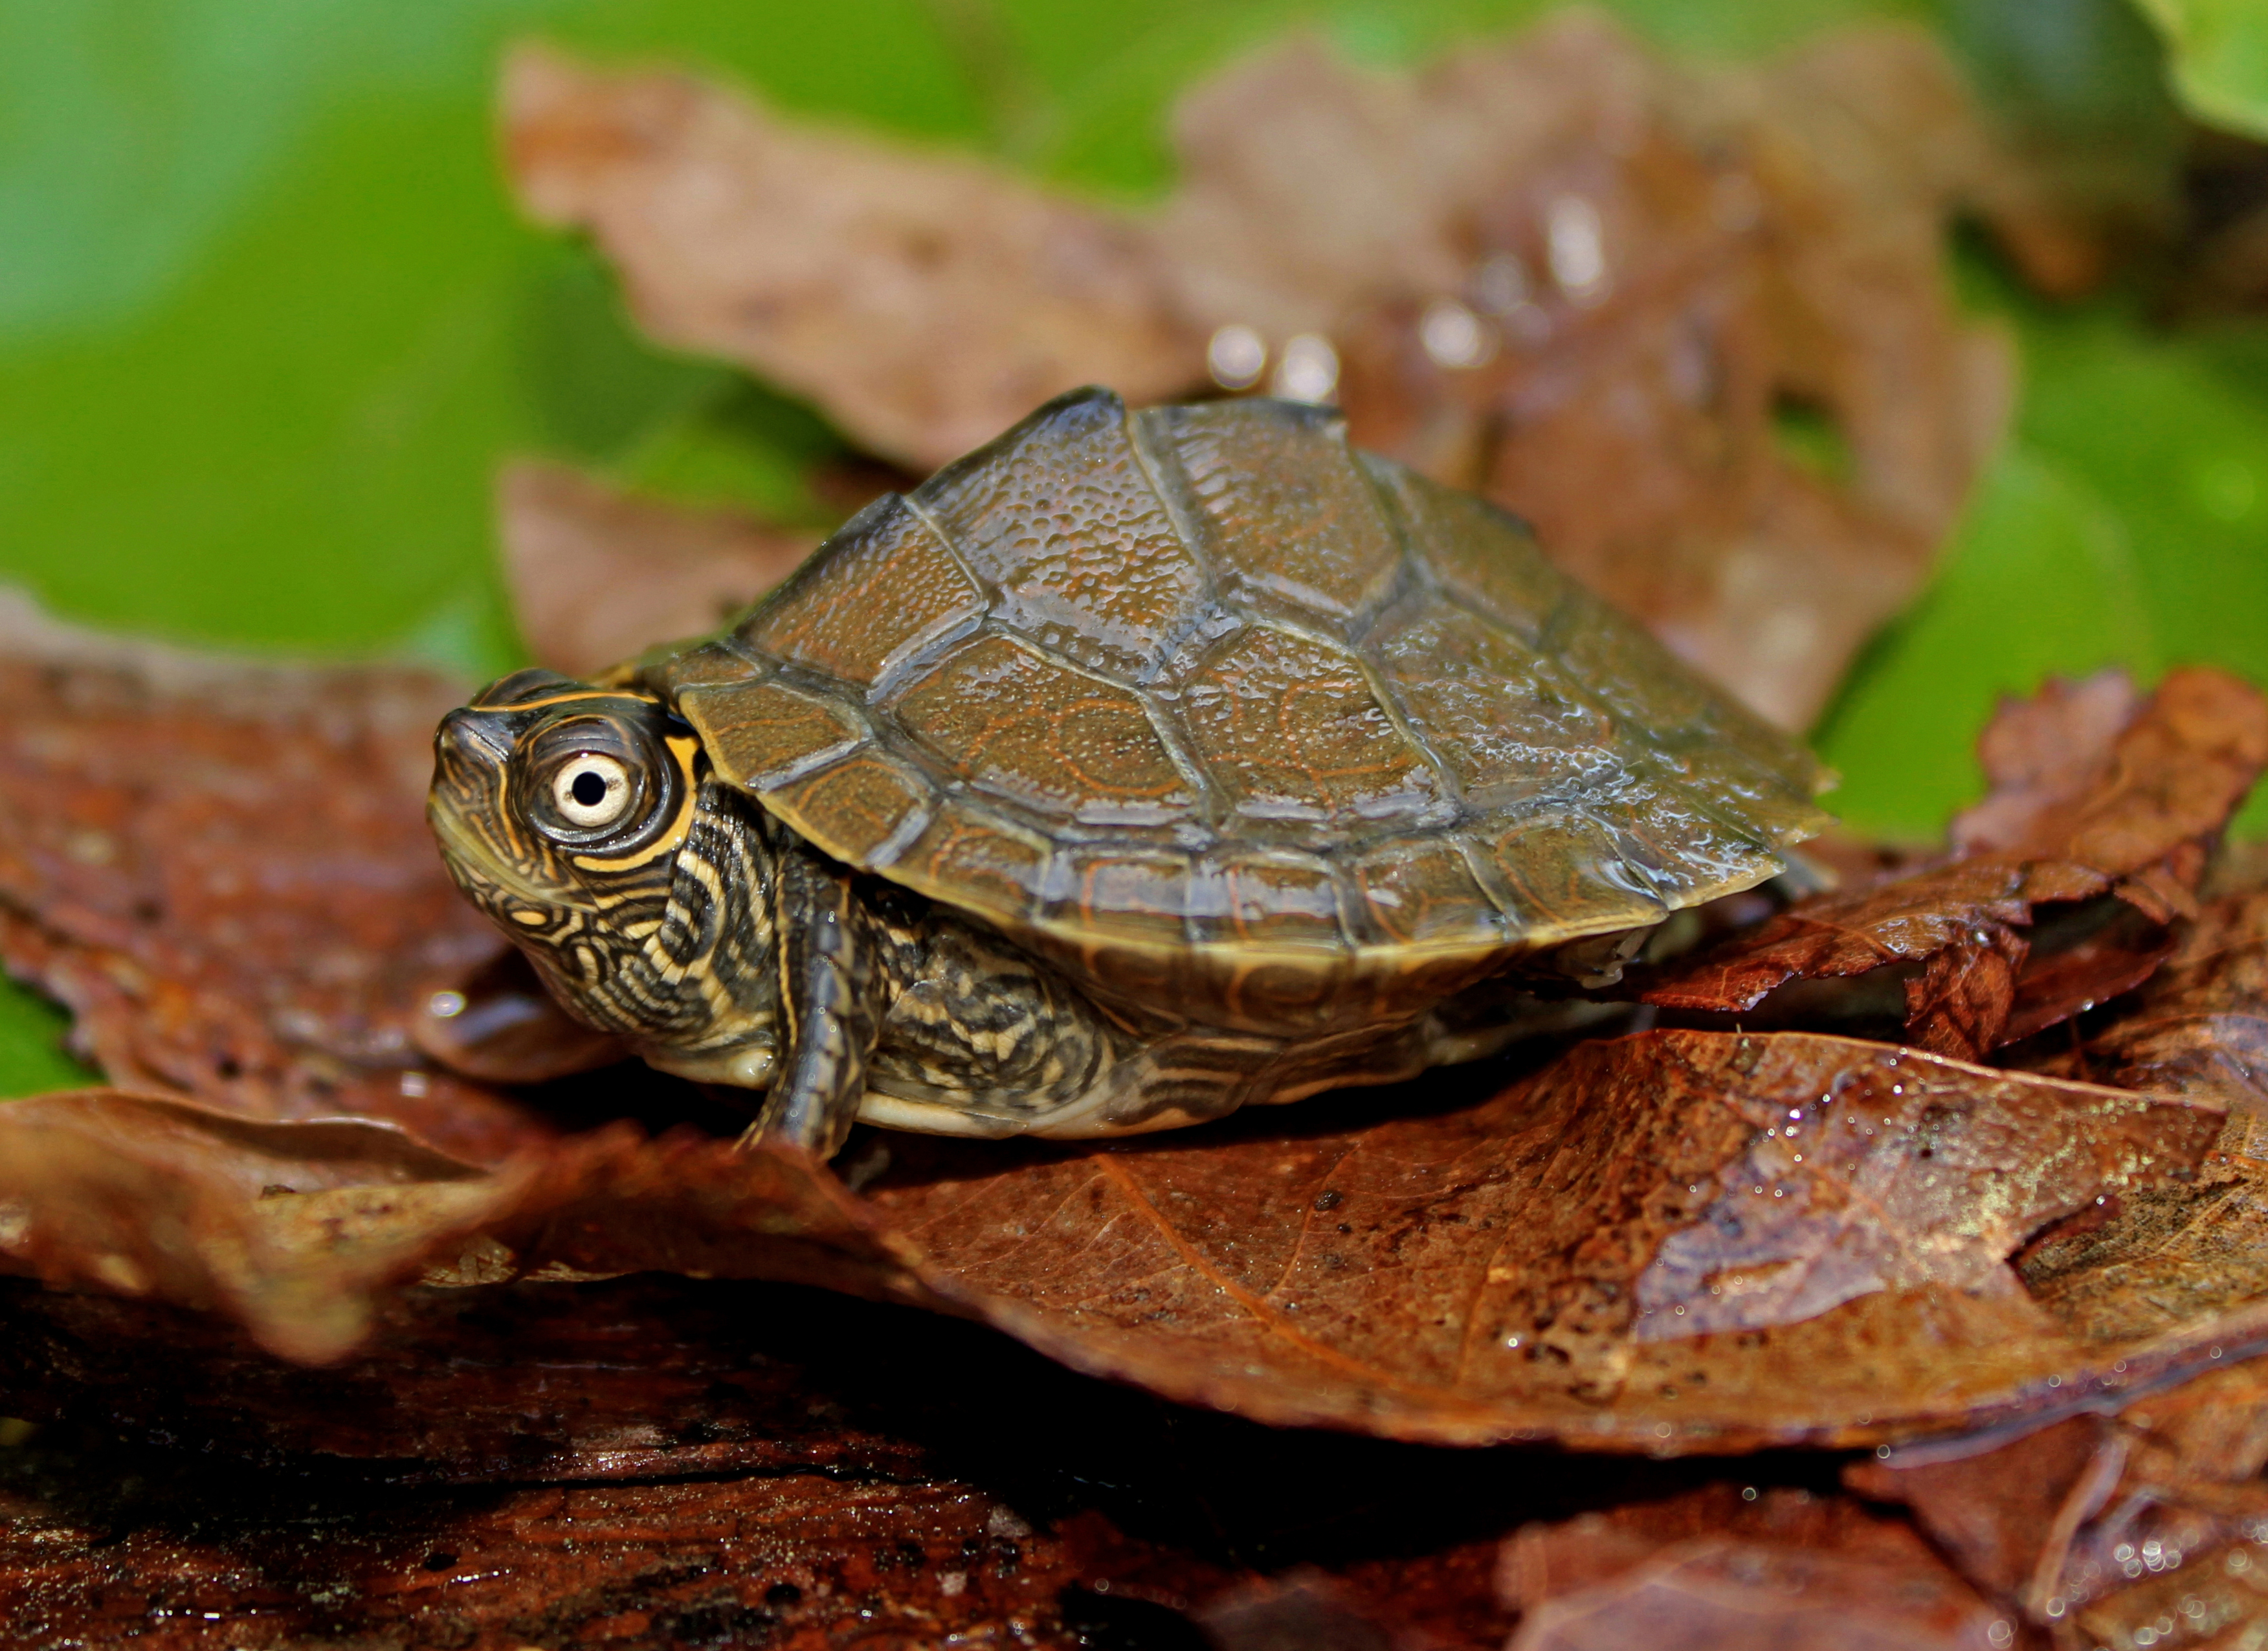
water, nature, photography, lake, animal, river, wildlife, wild, spring, canon, park, turtle, reptile, fauna, map, 2016, rebel, peter, vertebrate, april, t3i, 1855mm, box turtle, herp, herping, paplanus, mississippi, arkansas, neonate, graptemys, pseudogeographica, macro photography, kohni, mississippimapturtle, common snapping turtle, emydidae